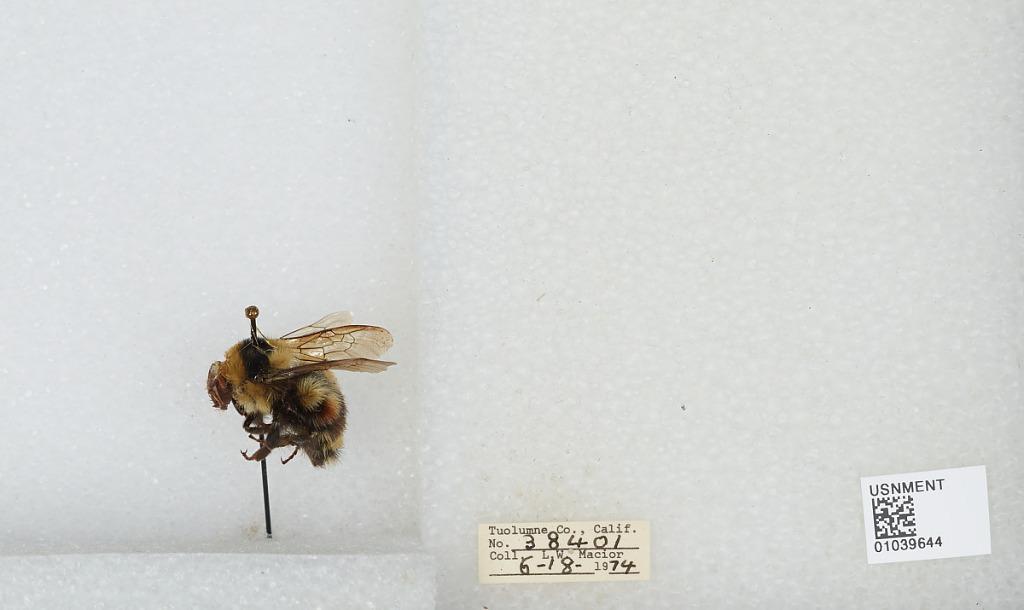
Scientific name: Bombus (Cullumanobombus) rufocinctus Cresson
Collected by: L. Macior
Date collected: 1974-6-18
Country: United States
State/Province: California
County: Tuolumne
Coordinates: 38.02, -119.93